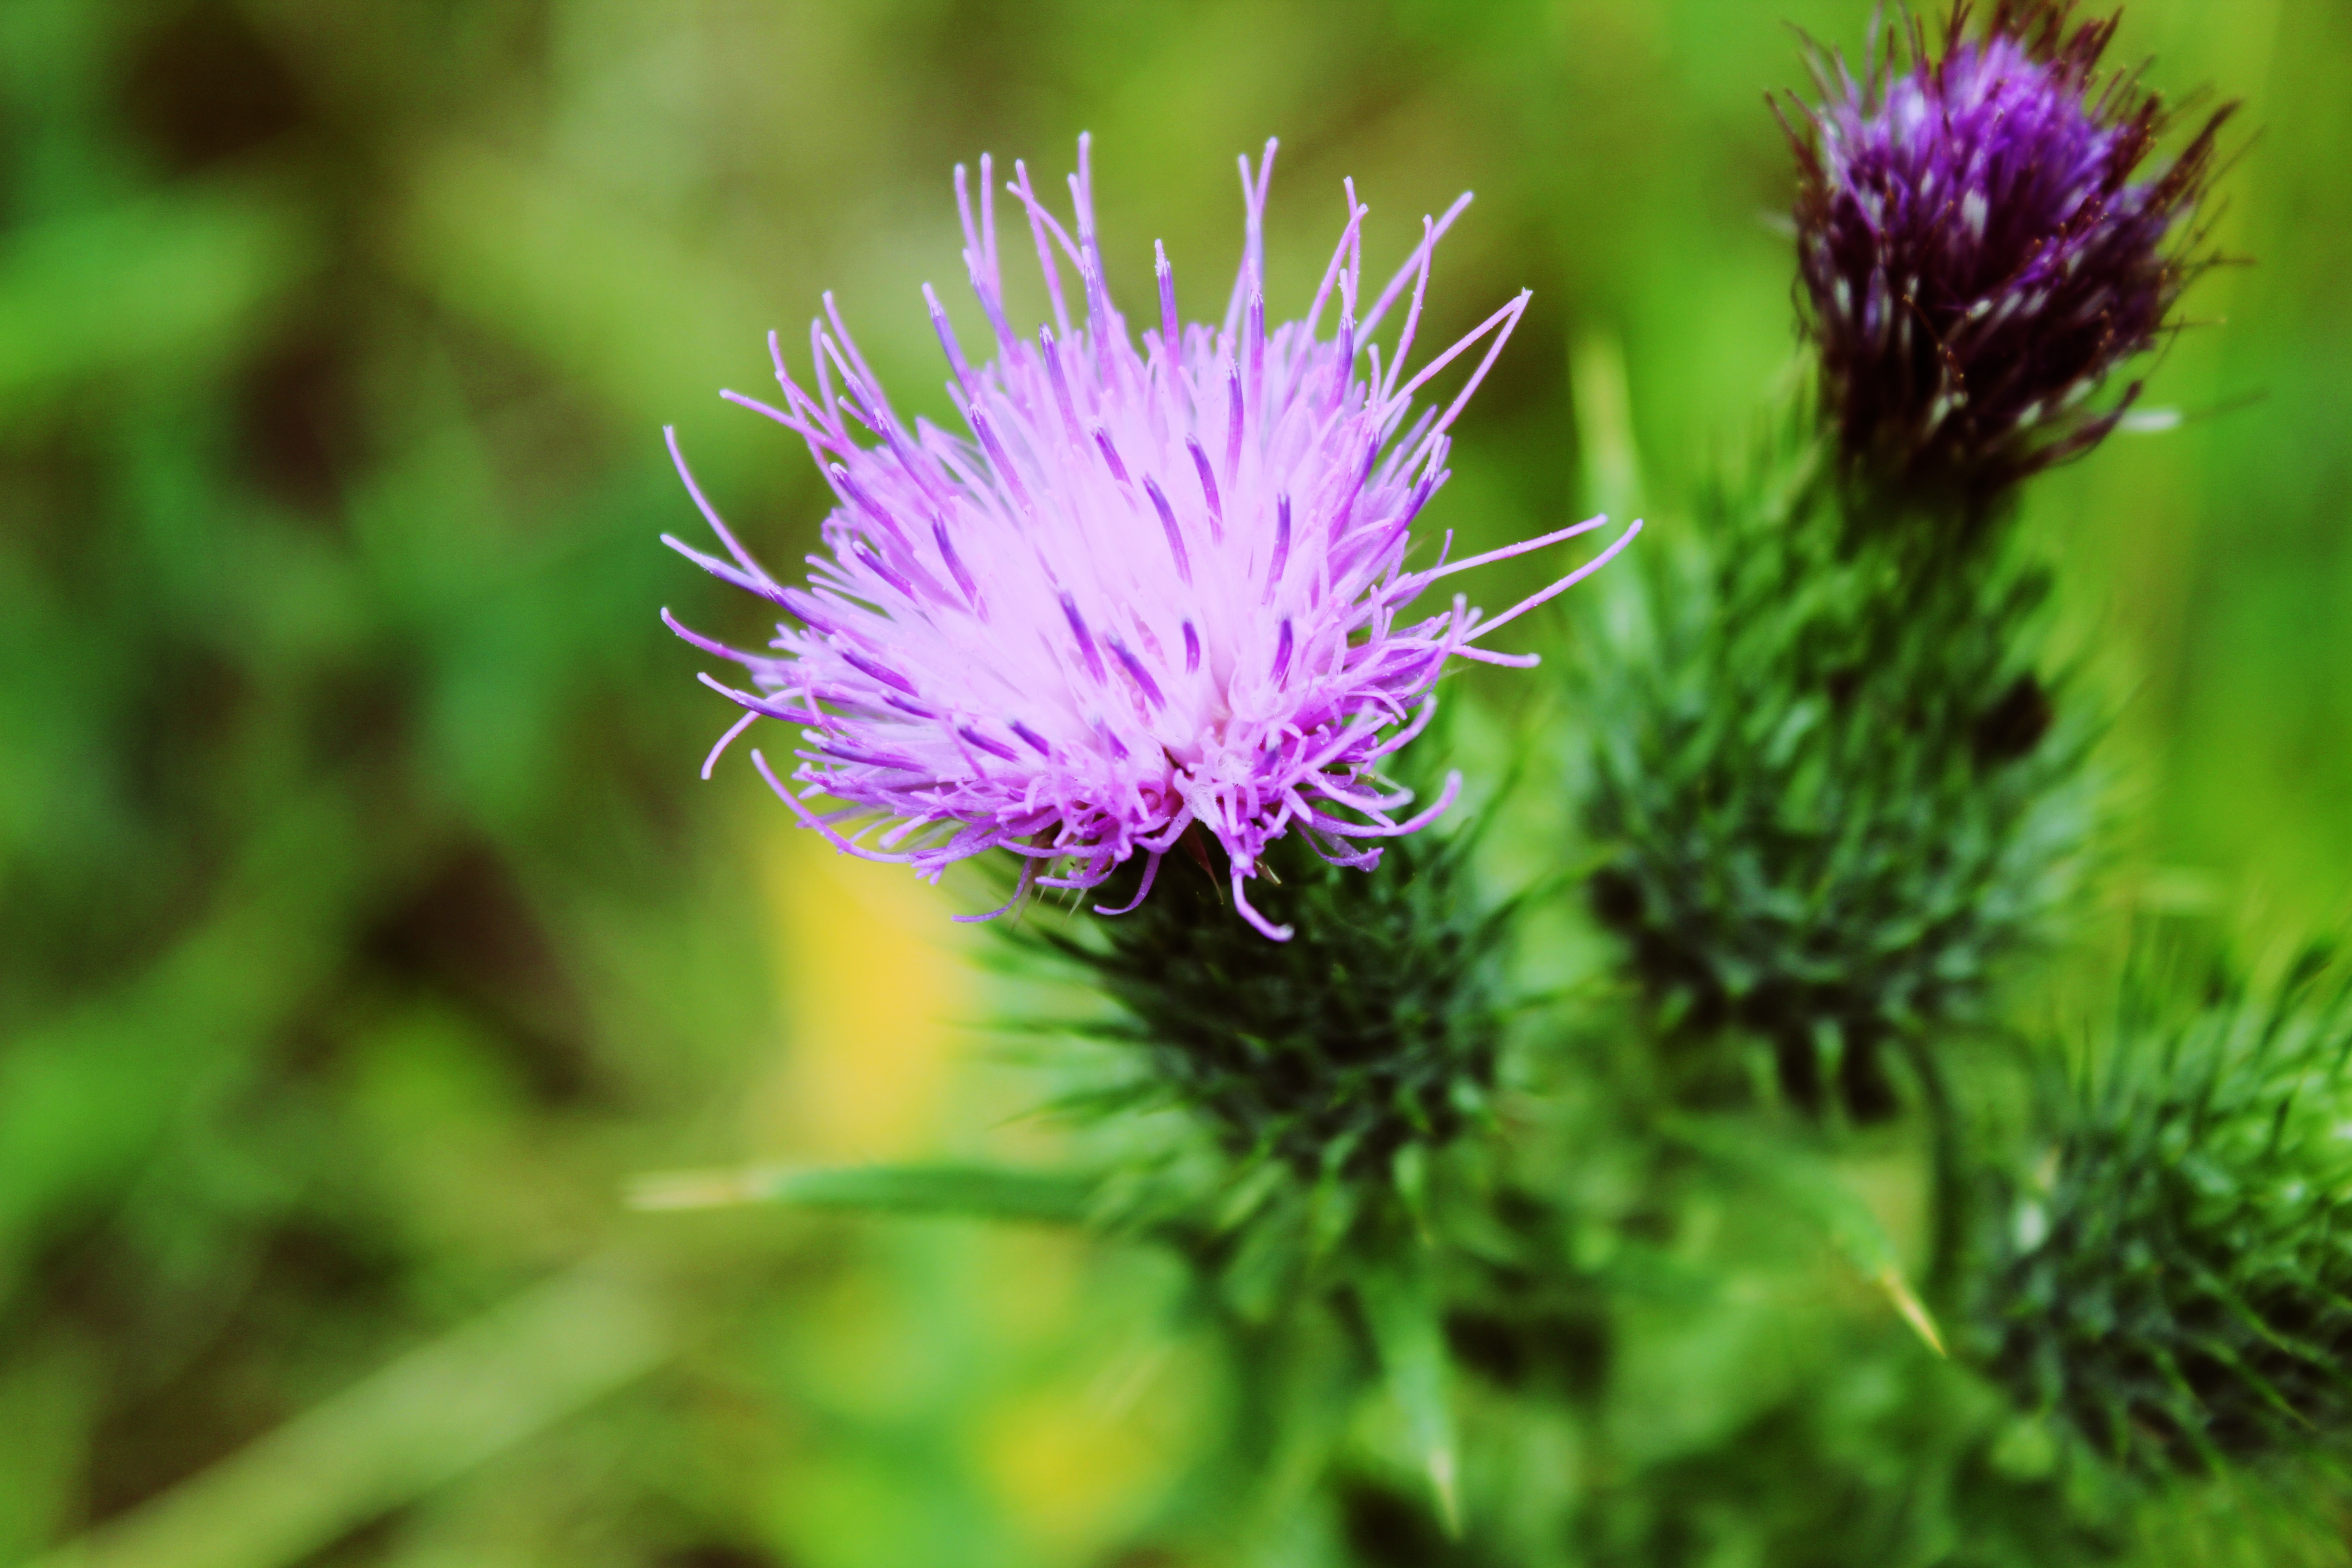
nature, grass, blossom, needle, plant, stem, leaf, flower, purple, bloom, thorn, summer, wild, green, natural, botany, medicine, milk, flora, season, botanical, plants, wildflower, weed, close up, thistles, thistle, bud, macro photography, herbal, flowering plant, daisy family, silybum, marianum, plant stem, land plant